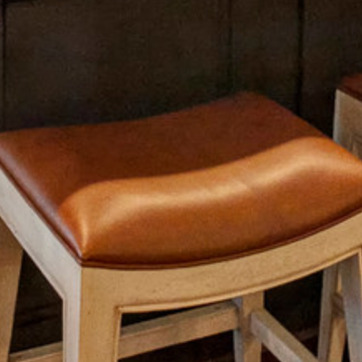
Material: leather